Lambeosaurus

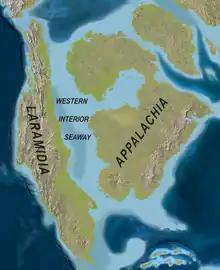
Map of North America and the Western Interior Seaway 75 mya

"Lambeosaurus" is known from several completely but briefly described skeletons, and while no features of the skeleton can distinguish it as a genus from "Corythosaurus" and "Hypacrosaurus", the differs between the species: while in "L. lambei", "Corythosaurus" and "Hypacrosaurus" it is bulbous with a large expansion in front of the hip joint, in "L. magnicristatus" this expansion is much smaller. The neck of "Lambeosaurus" bears 14 or 15 cervical vertebrae, which is fewer than in "Olorotitan" but more than in "Parasaurolophus". They are generally consistent in form along the neck, with the exception of the first two cervicals which are specialized for supporting the skull with a taller above the vertebral body. The spines of the following cervicals are nearly absent, though the articulations between vertebrae are strong and (concave-convex) as in other hadrosaurids. The cervical vertebrae are very consistent in length, only varying between in "L. magnicristatus" specimen TMP 1966.04.1. There were 15 to 16 dorsal vertebrae present in the torso, with the spines much taller than in the cervicals and rectangular. The vertebrae of the tail have hexagonal articular faces, as in other hadrosaurids.